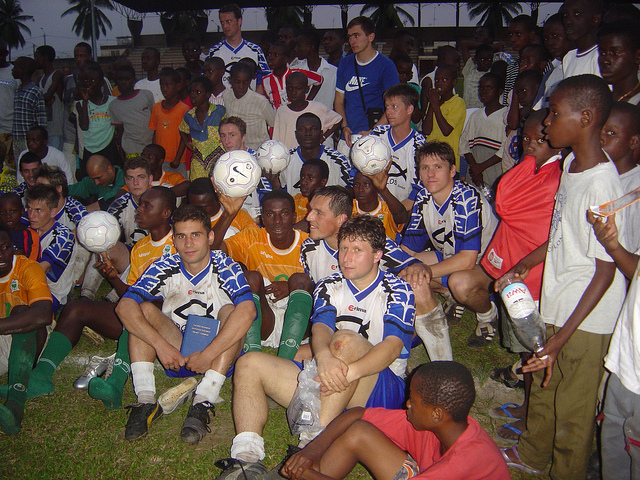
một nhóm người đang đứng và ngồi cạnh nhau ở trên sân bóng